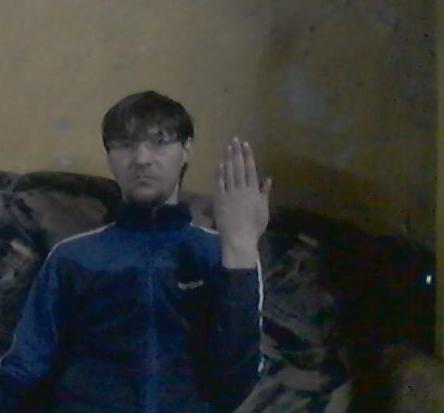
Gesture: stop_inverted